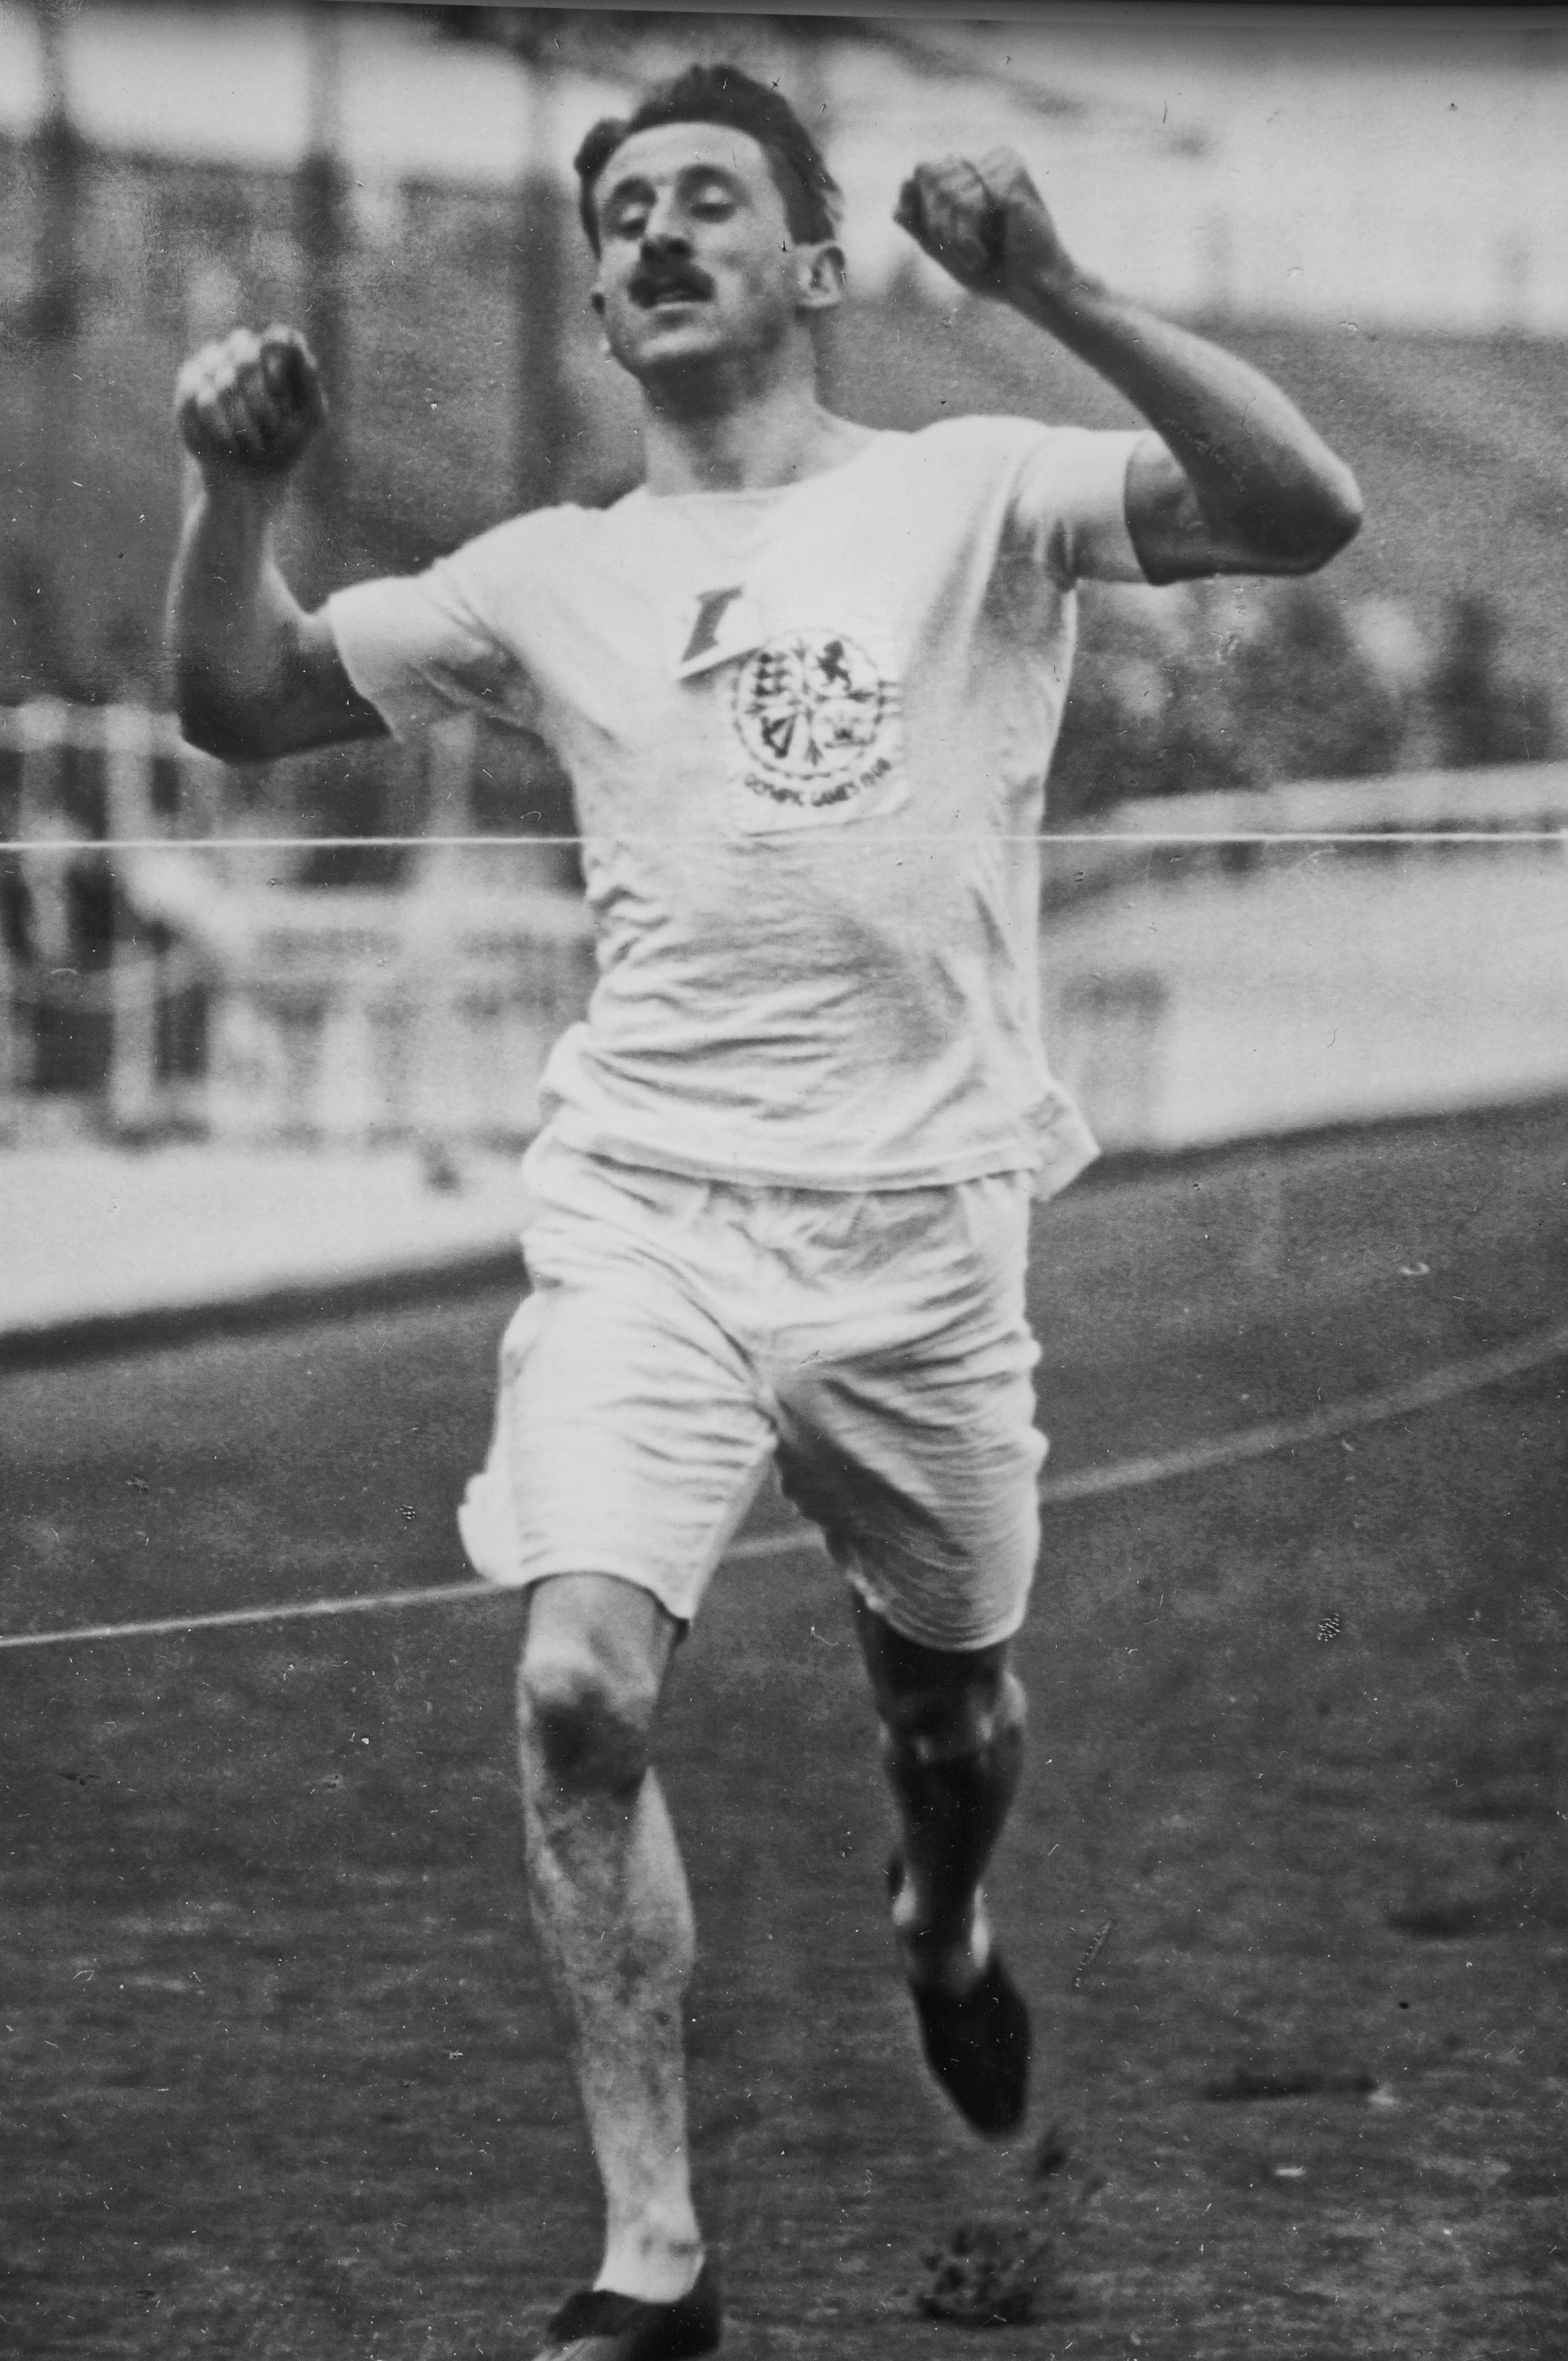
black and white, white, male, fujifilm, black, monochrome, 2012, sports, x100, switzerland, poster, fuji, finepixx100, lausanne, football player, monochrome photography